Brecon Forest Tramroad

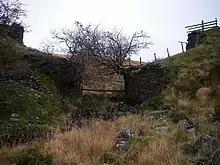
Ruined crossing of Nant Gyhirych

This scheme was abandoned and instead the line from the Drim was taken northwards along the contours of the eastern side of the valley past the quarries at Penwyllt, wrapping around the western slopes of Fan Gyhirych and over the pass at Bwlch Bryn-rhudd then northeastwards to join the original line just south of the Nant Gyhirych stream.